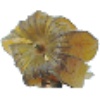
Label: Physalis with Husk 1